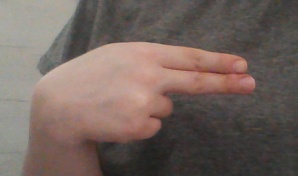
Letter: ain